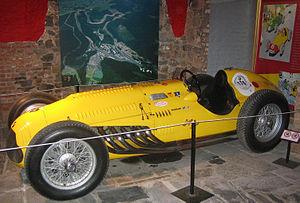
André Pilette est un pilote automobile belge né le 6 octobre 1918 à Paris et mort le 27 décembre 1993 à Etterbeek. André Pilette a eu une longue carrière en course automobile, émaillée de nombreux accidents qui ont nui à son palmarès peu étoffé. André Pilette a disputé notamment 9 Grands Prix de championnat du monde de Formule 1 entre 1951 et 1964 où il a inscrit un total de 2 points. Il a également disputé plus de 30 courses de Formule 1 hors-championnat et a aussi à son actif quelques places d'honneur aux 24 Heures du Mans.